List of pizza varieties by country

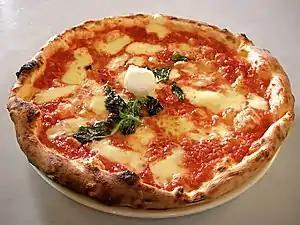
Neapolitan pizza

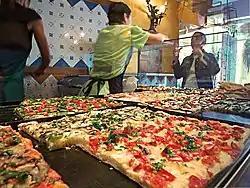
"Pizza al taglio" in Rome, Italy

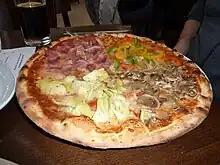
Pizza quattro stagioni

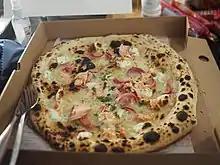
"Pizza bianca" (white pizza) differs from common pizza by the lack of tomato sauce.

Authentic Neapolitan pizzas ("pizza napoletana") are typically made with tomatoes and mozzarella fior di latte cheese. They can be made with ingredients like San Marzano tomatoes, which grow on the volcanic plains to the south of Mount Vesuvius, and fiordilatte mozzarella made with cow's milk.